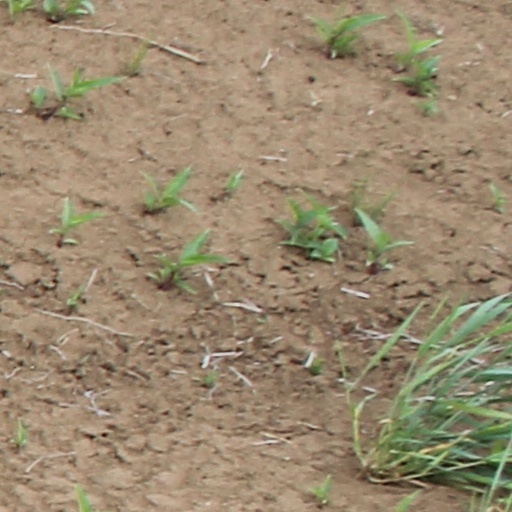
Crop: wheat